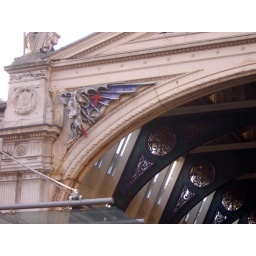
Detail of the meat market building in London. Near Barbican.